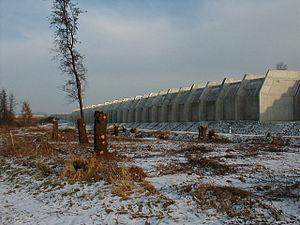
Goldbach est un marché allemand du land de Bavière, situé dans l'arrondissement d'Aschaffenbourg et le district de Basse-Franconie.